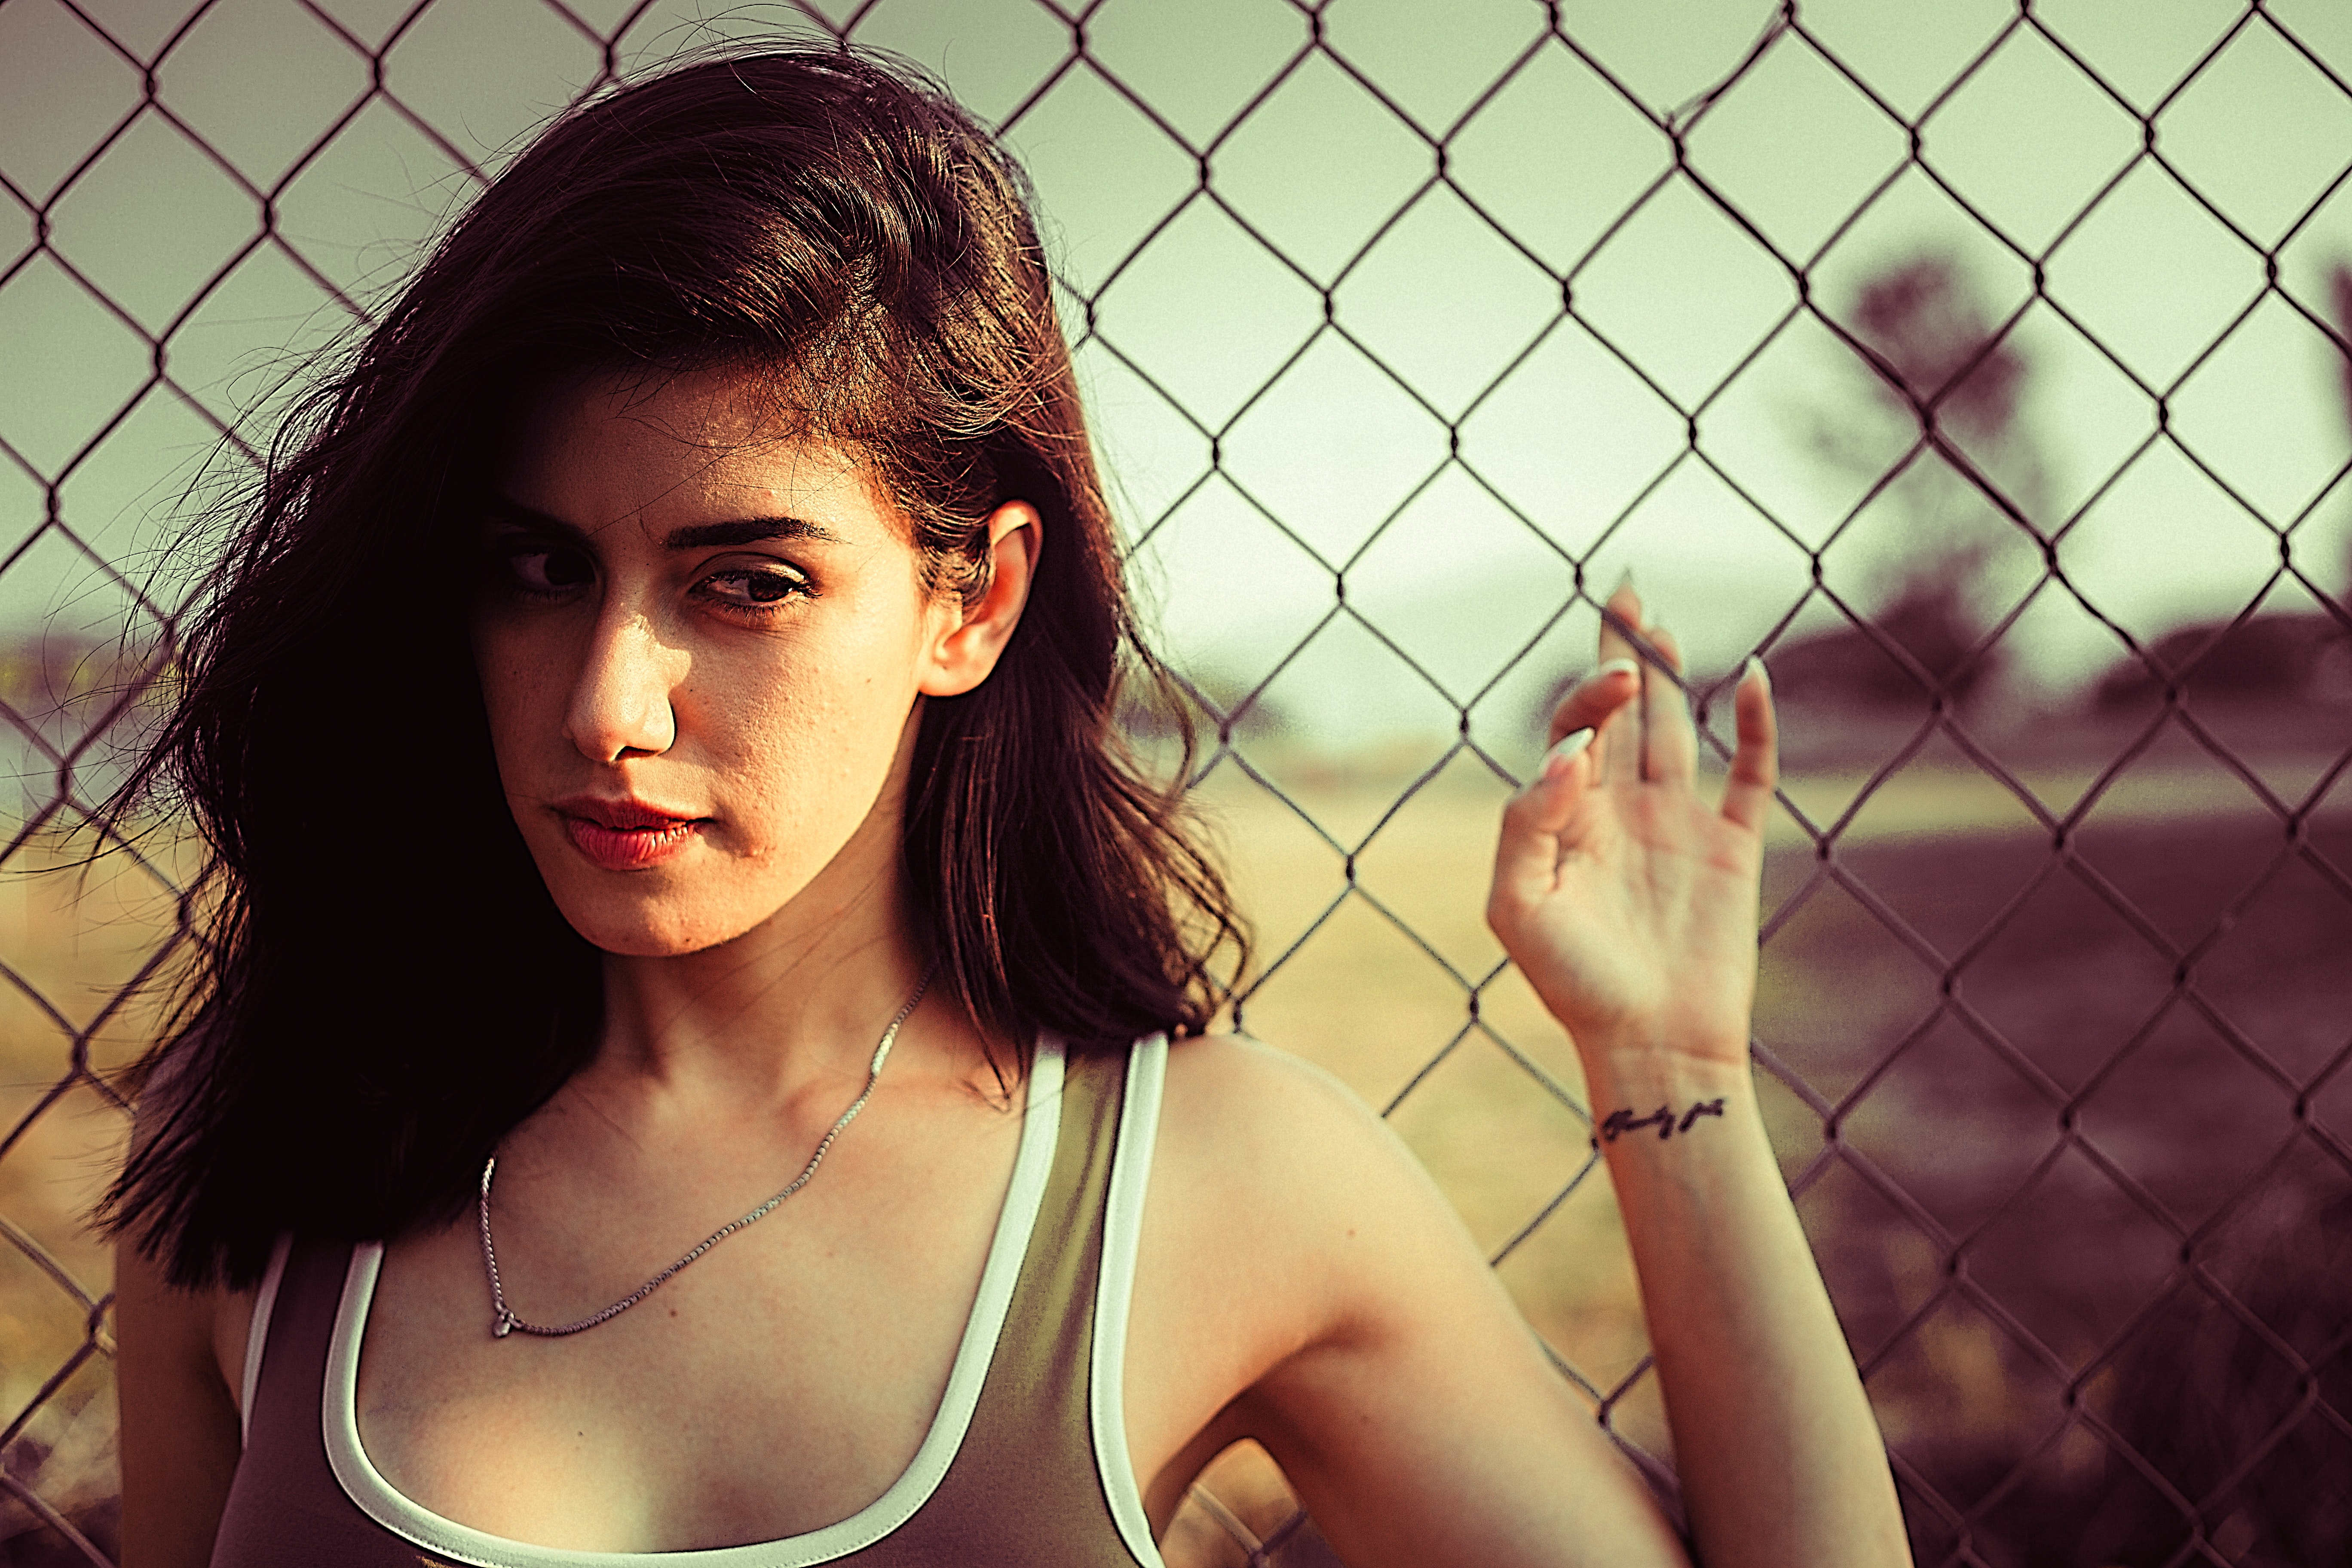
hair, face, beauty, lip, skin, pink, eye, brown hair, sunlight, photography, summer, model, mouth, smile, black hair, long hair, photo shoot, flash photography, muscle, net, happy, gesture